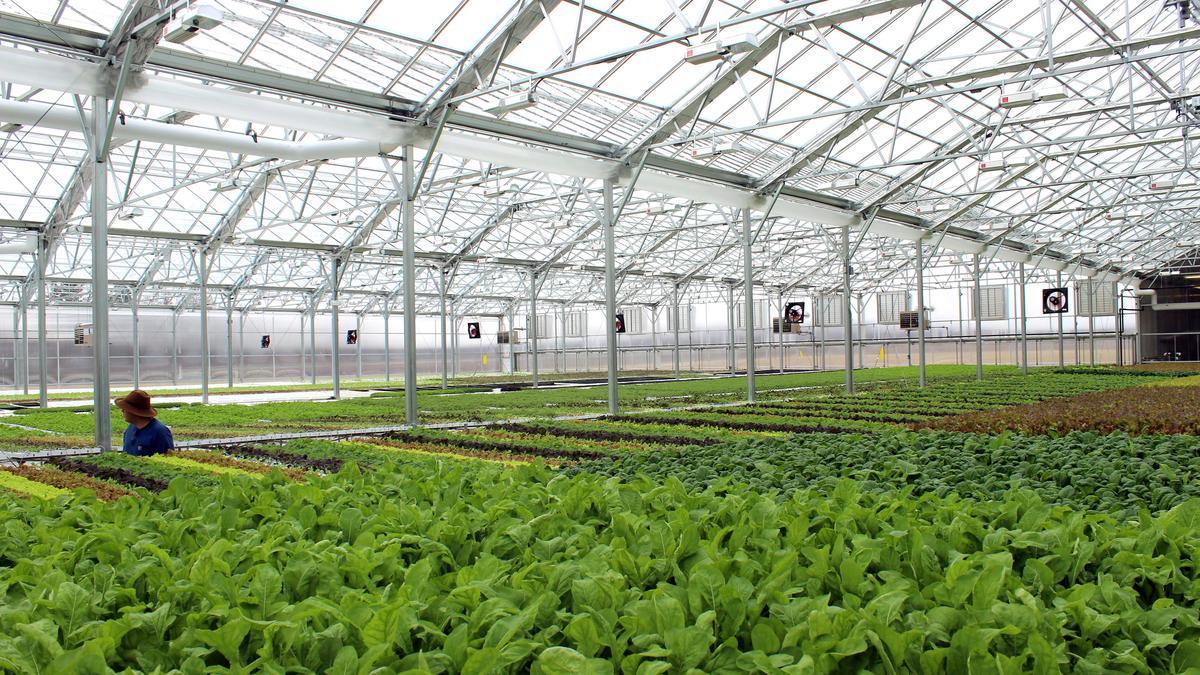
Mtu aliyepo katika eneo kubwa lililotengenezwa na kuezekwa kwa ustadi, lenye mkusanyiko wa mimea iliyoota na kuchipua kwa rangi ya kijani kibichi, ikiashiria kuwa ni eneo maalumu lililotengenezwa mahususi kwa ajili ya kilimo cha viwanda.